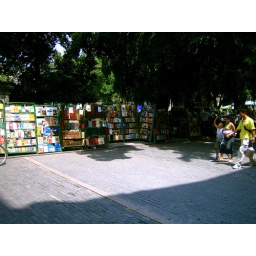
There was a book market in the Plaza de Armas. I can't remember if it was daily or weekly.